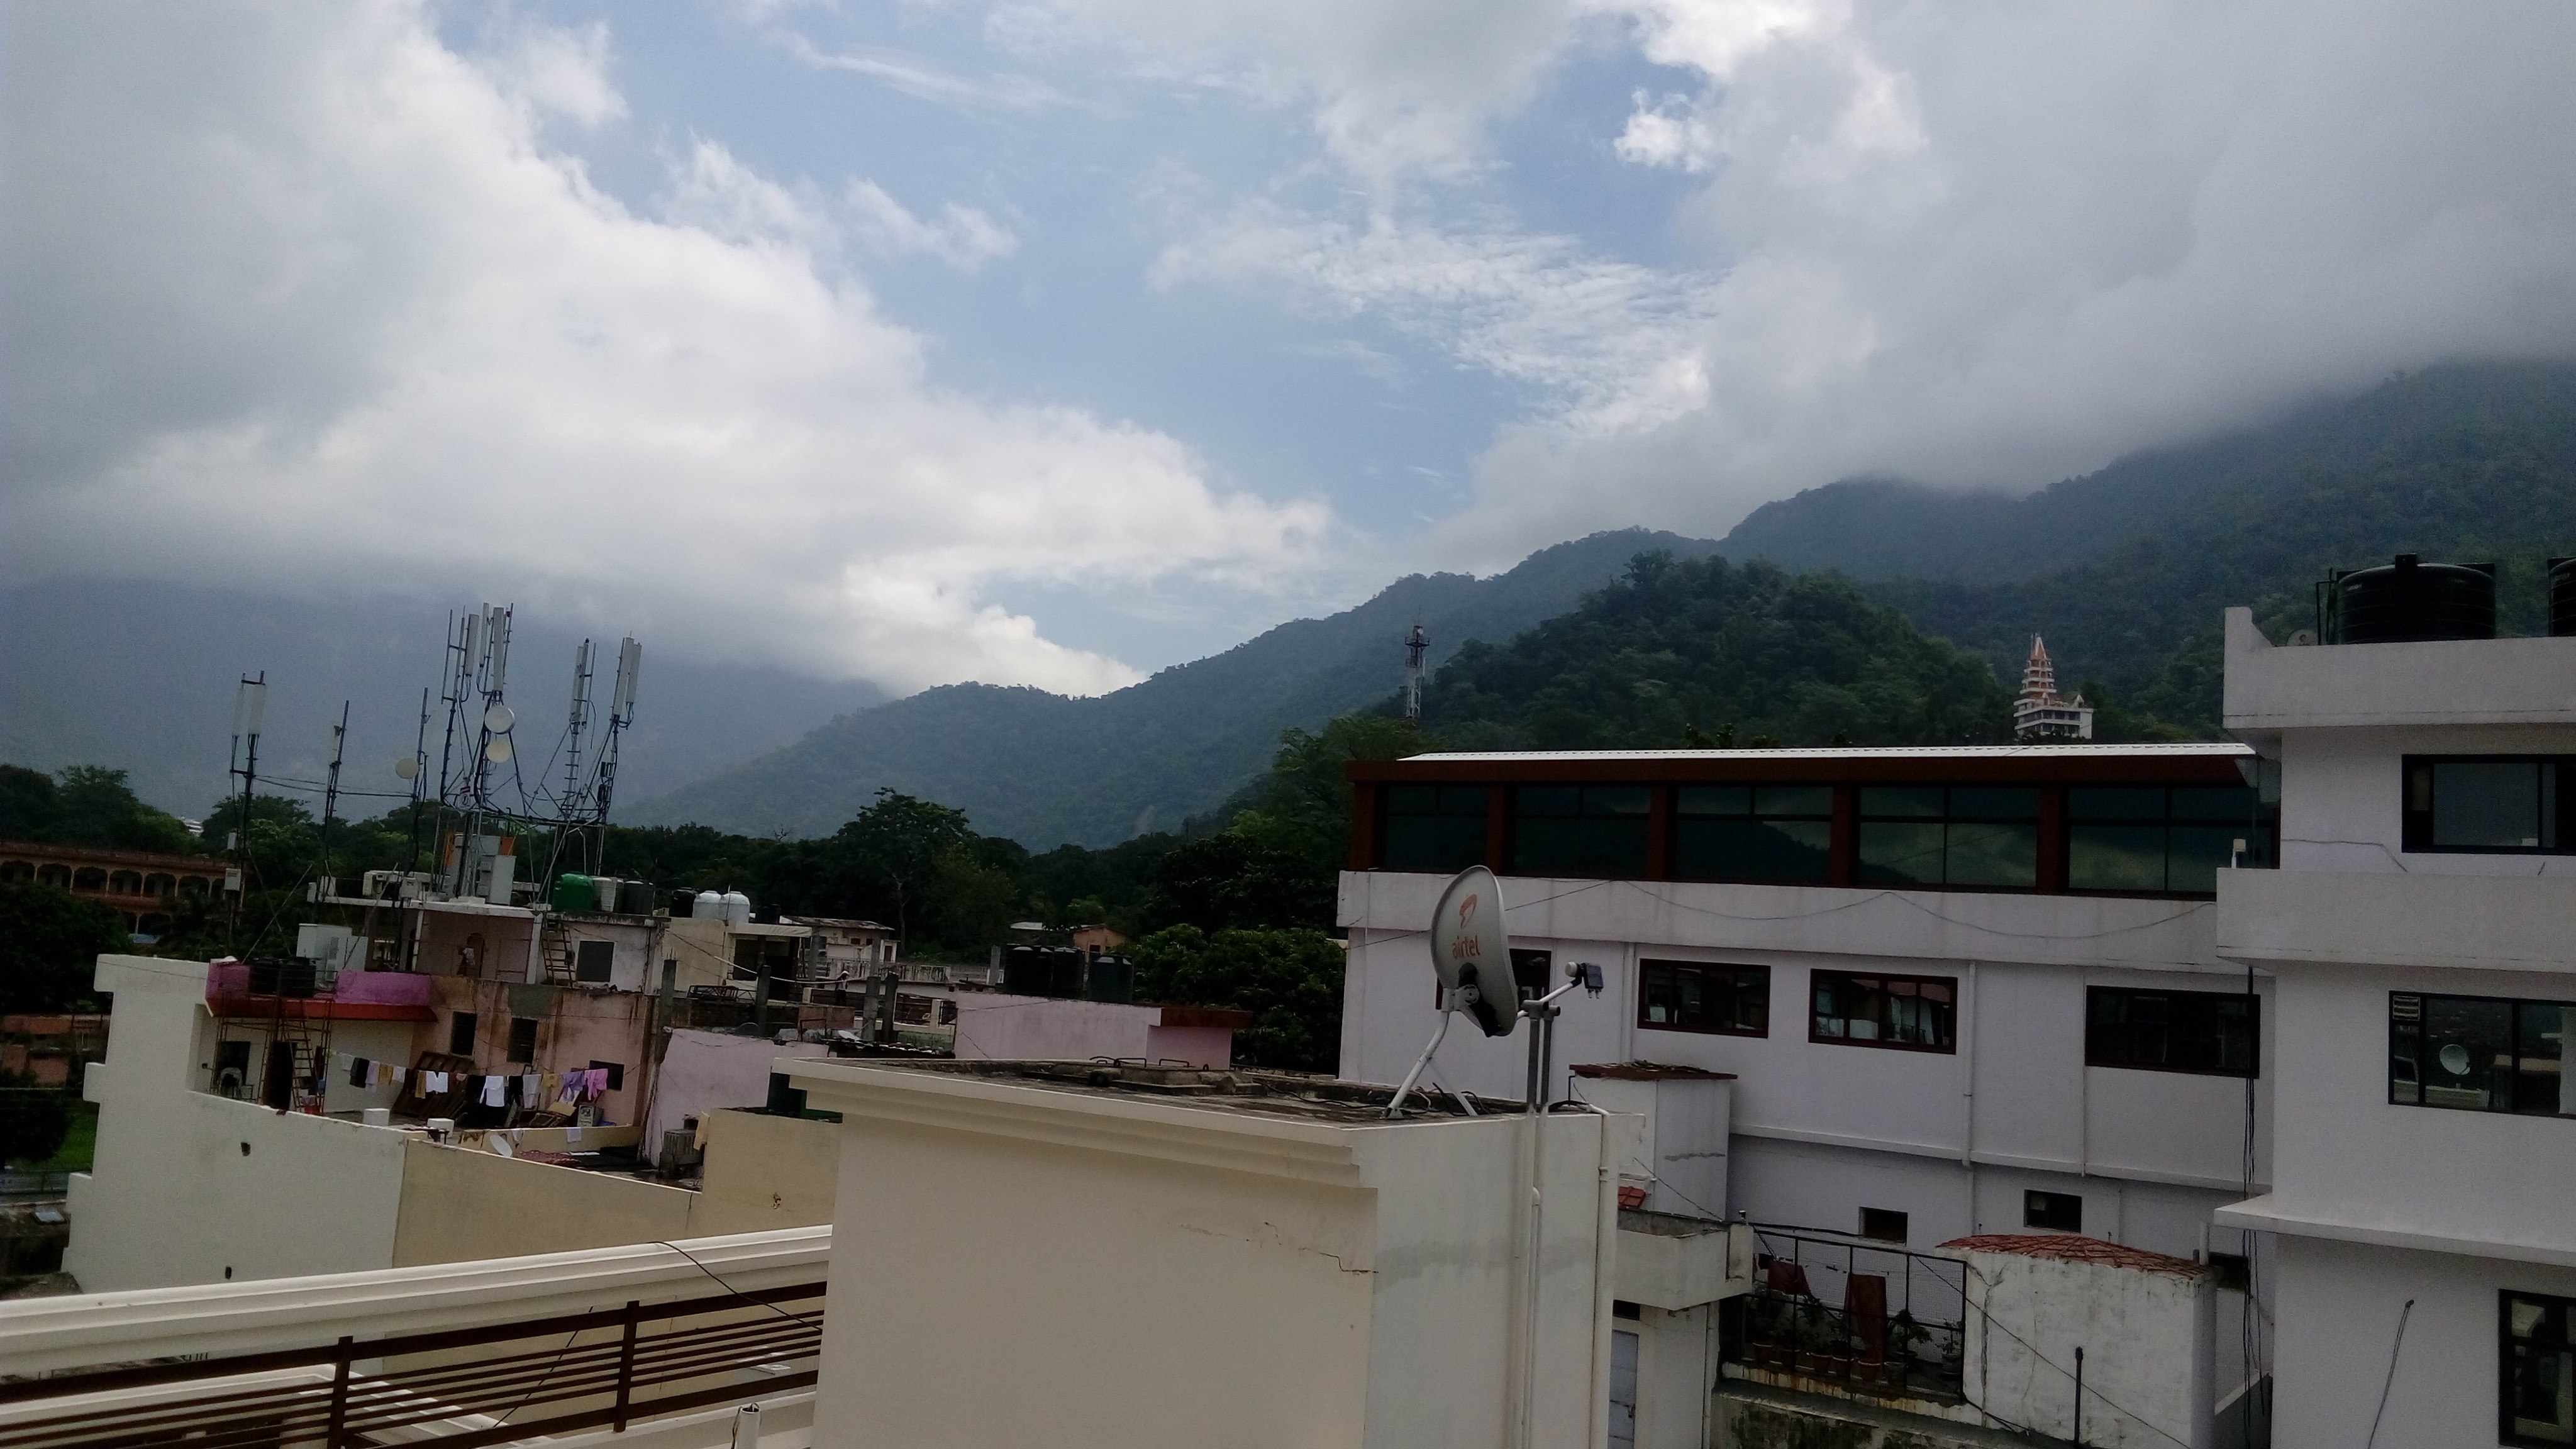
town, vacation, weather, residential area